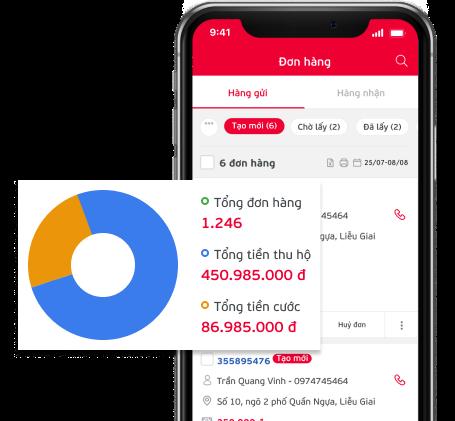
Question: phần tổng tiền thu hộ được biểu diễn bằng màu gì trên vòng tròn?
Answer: phần tổng tiền thu hộ được biểu diễn bằng màu xanh da trời trên vòng tròn